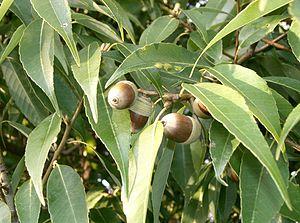
Le Chêne à feuilles de myrsine, aussi appelé Chêne à feuilles de bambou est une espèce d’arbres, originaire d'Asie.